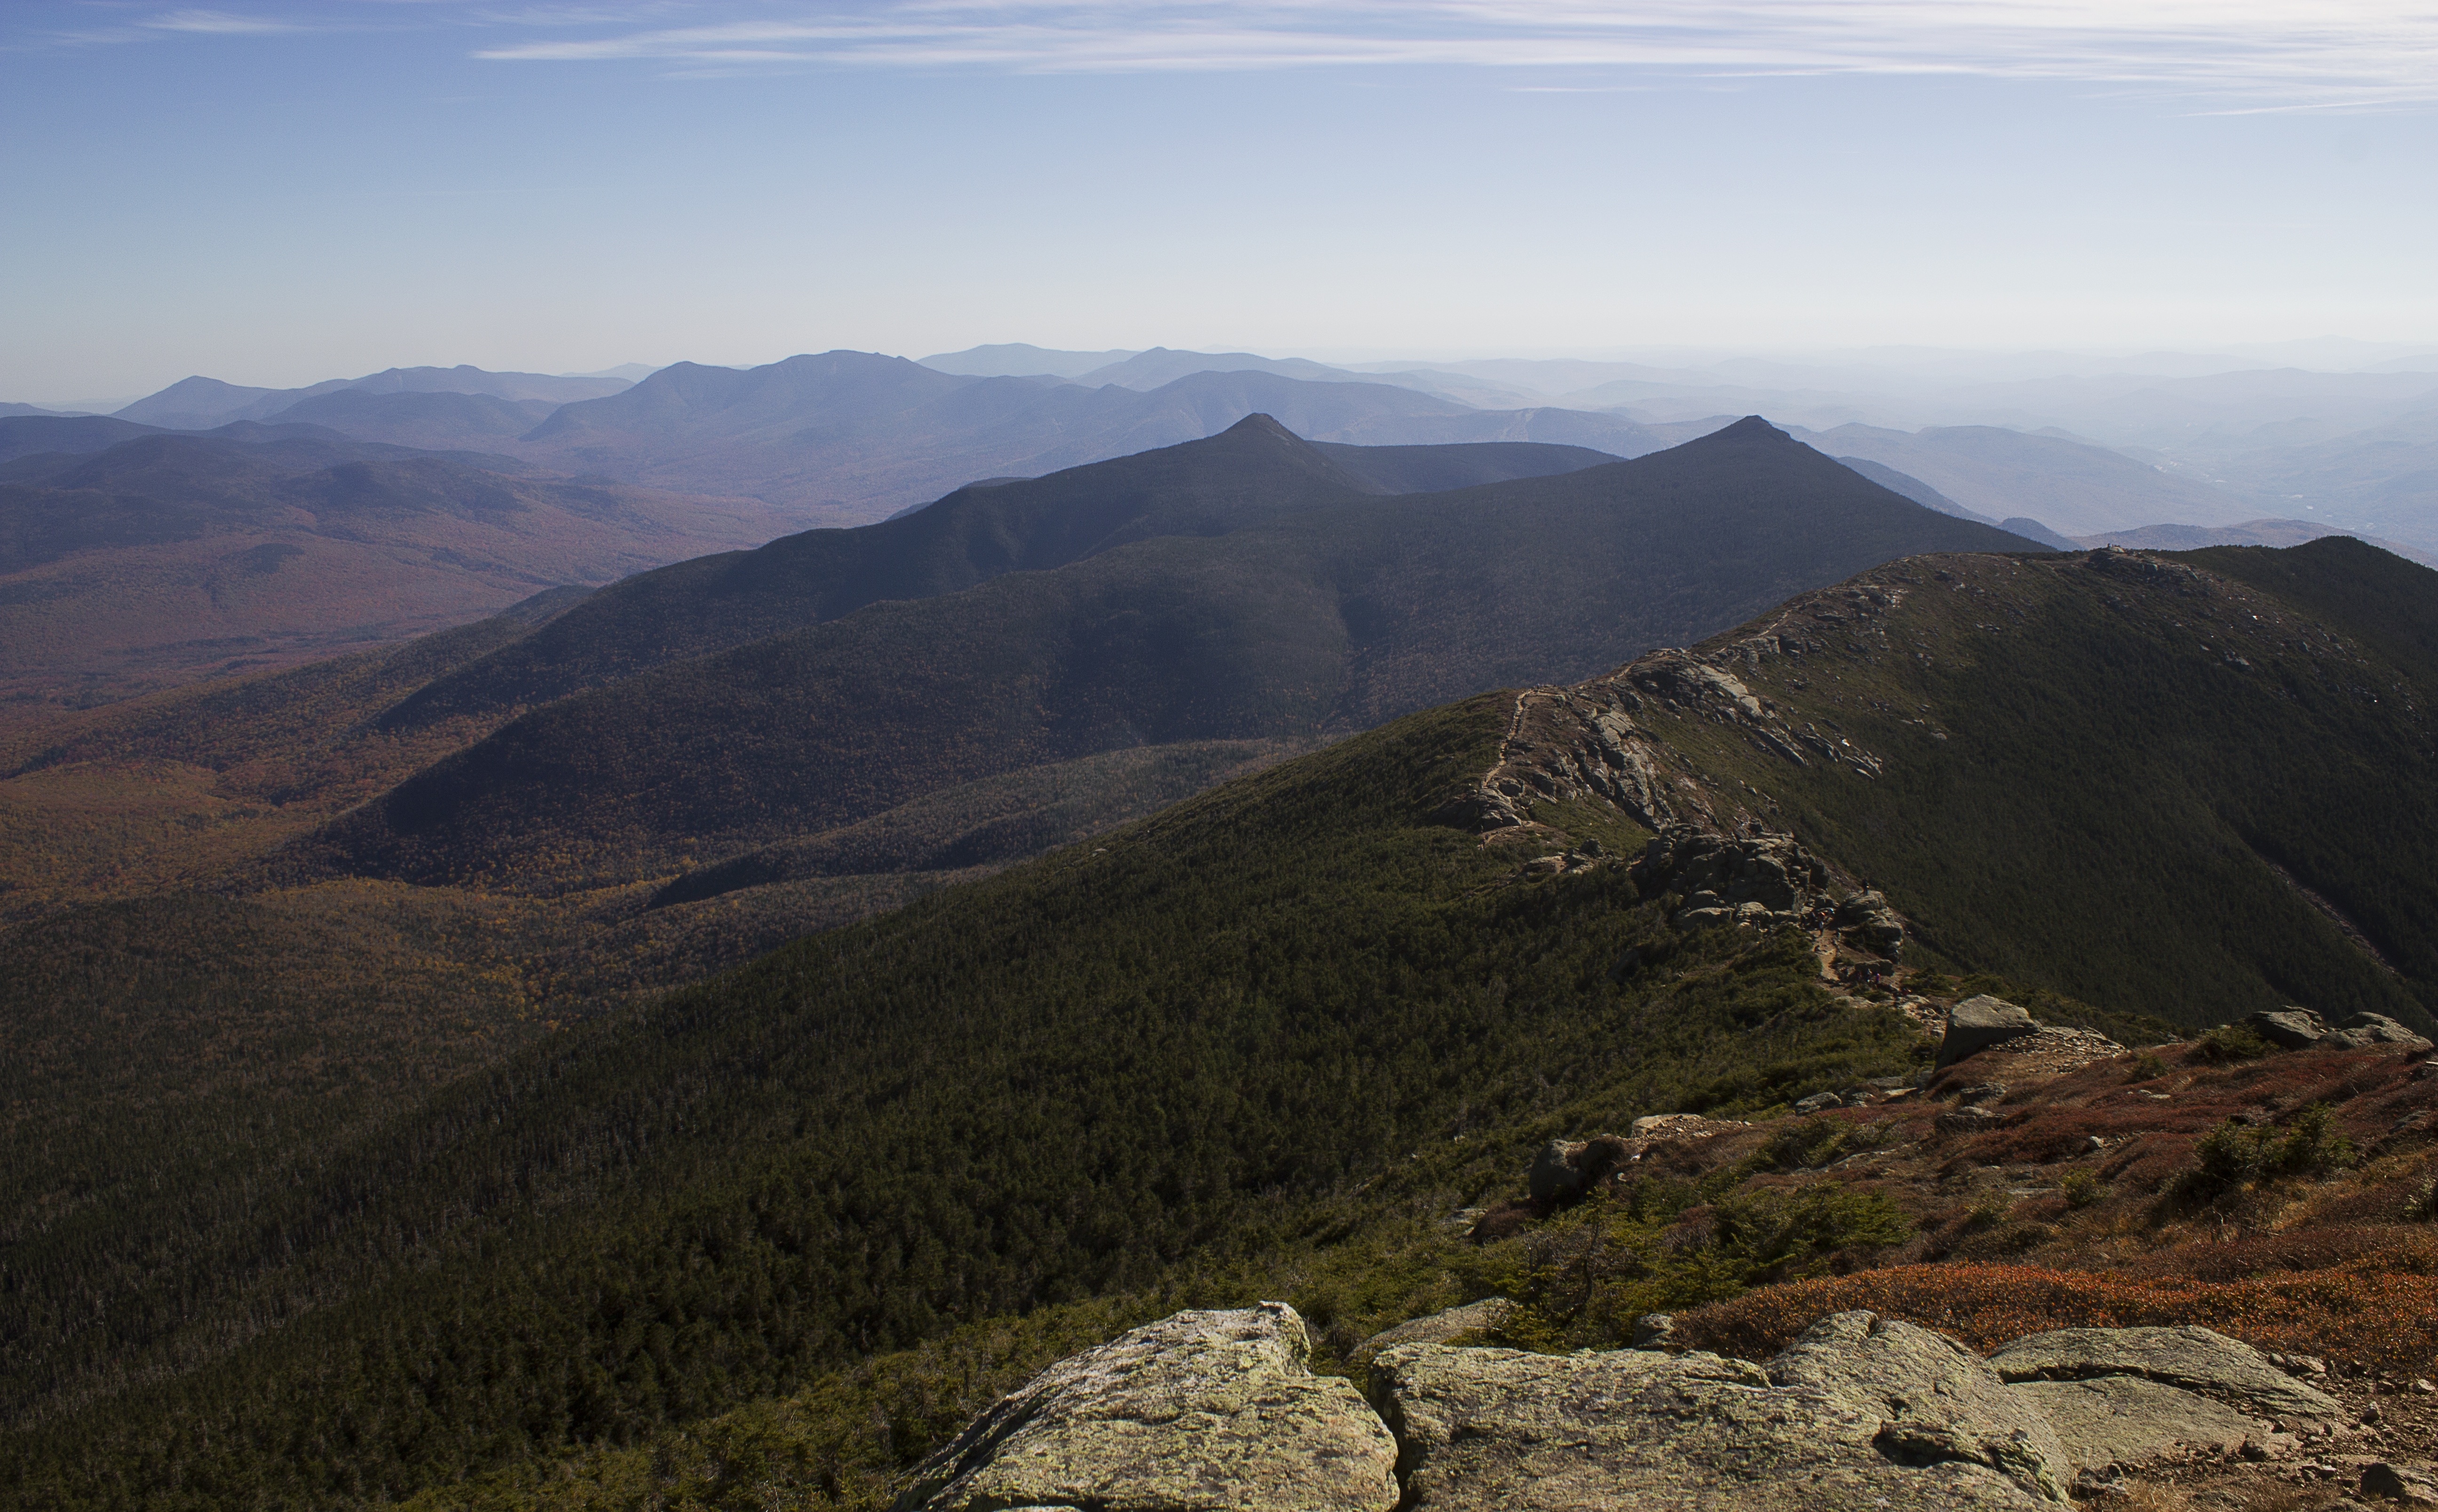
landscape, tree, nature, forest, outdoor, rock, wilderness, walking, mountain, sky, hiking, trail, hill, adventure, view, peak, valley, mountain range, range, green, scenic, scenery, blue, highland, ridge, summit, mountain landscape, mountains, alps, backpacking, landscapes, plateau, beautiful, fell, loch, landform, nature landscape, mountain pass, forest landscape, landscape background, geographical feature, mountainous landforms